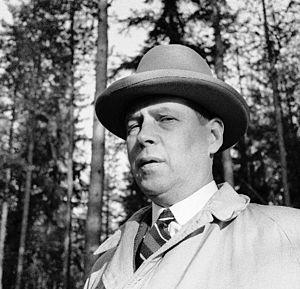
Heikki Hugo Herlin est un ingénieur, industriel et conseiller des mines finlandais.